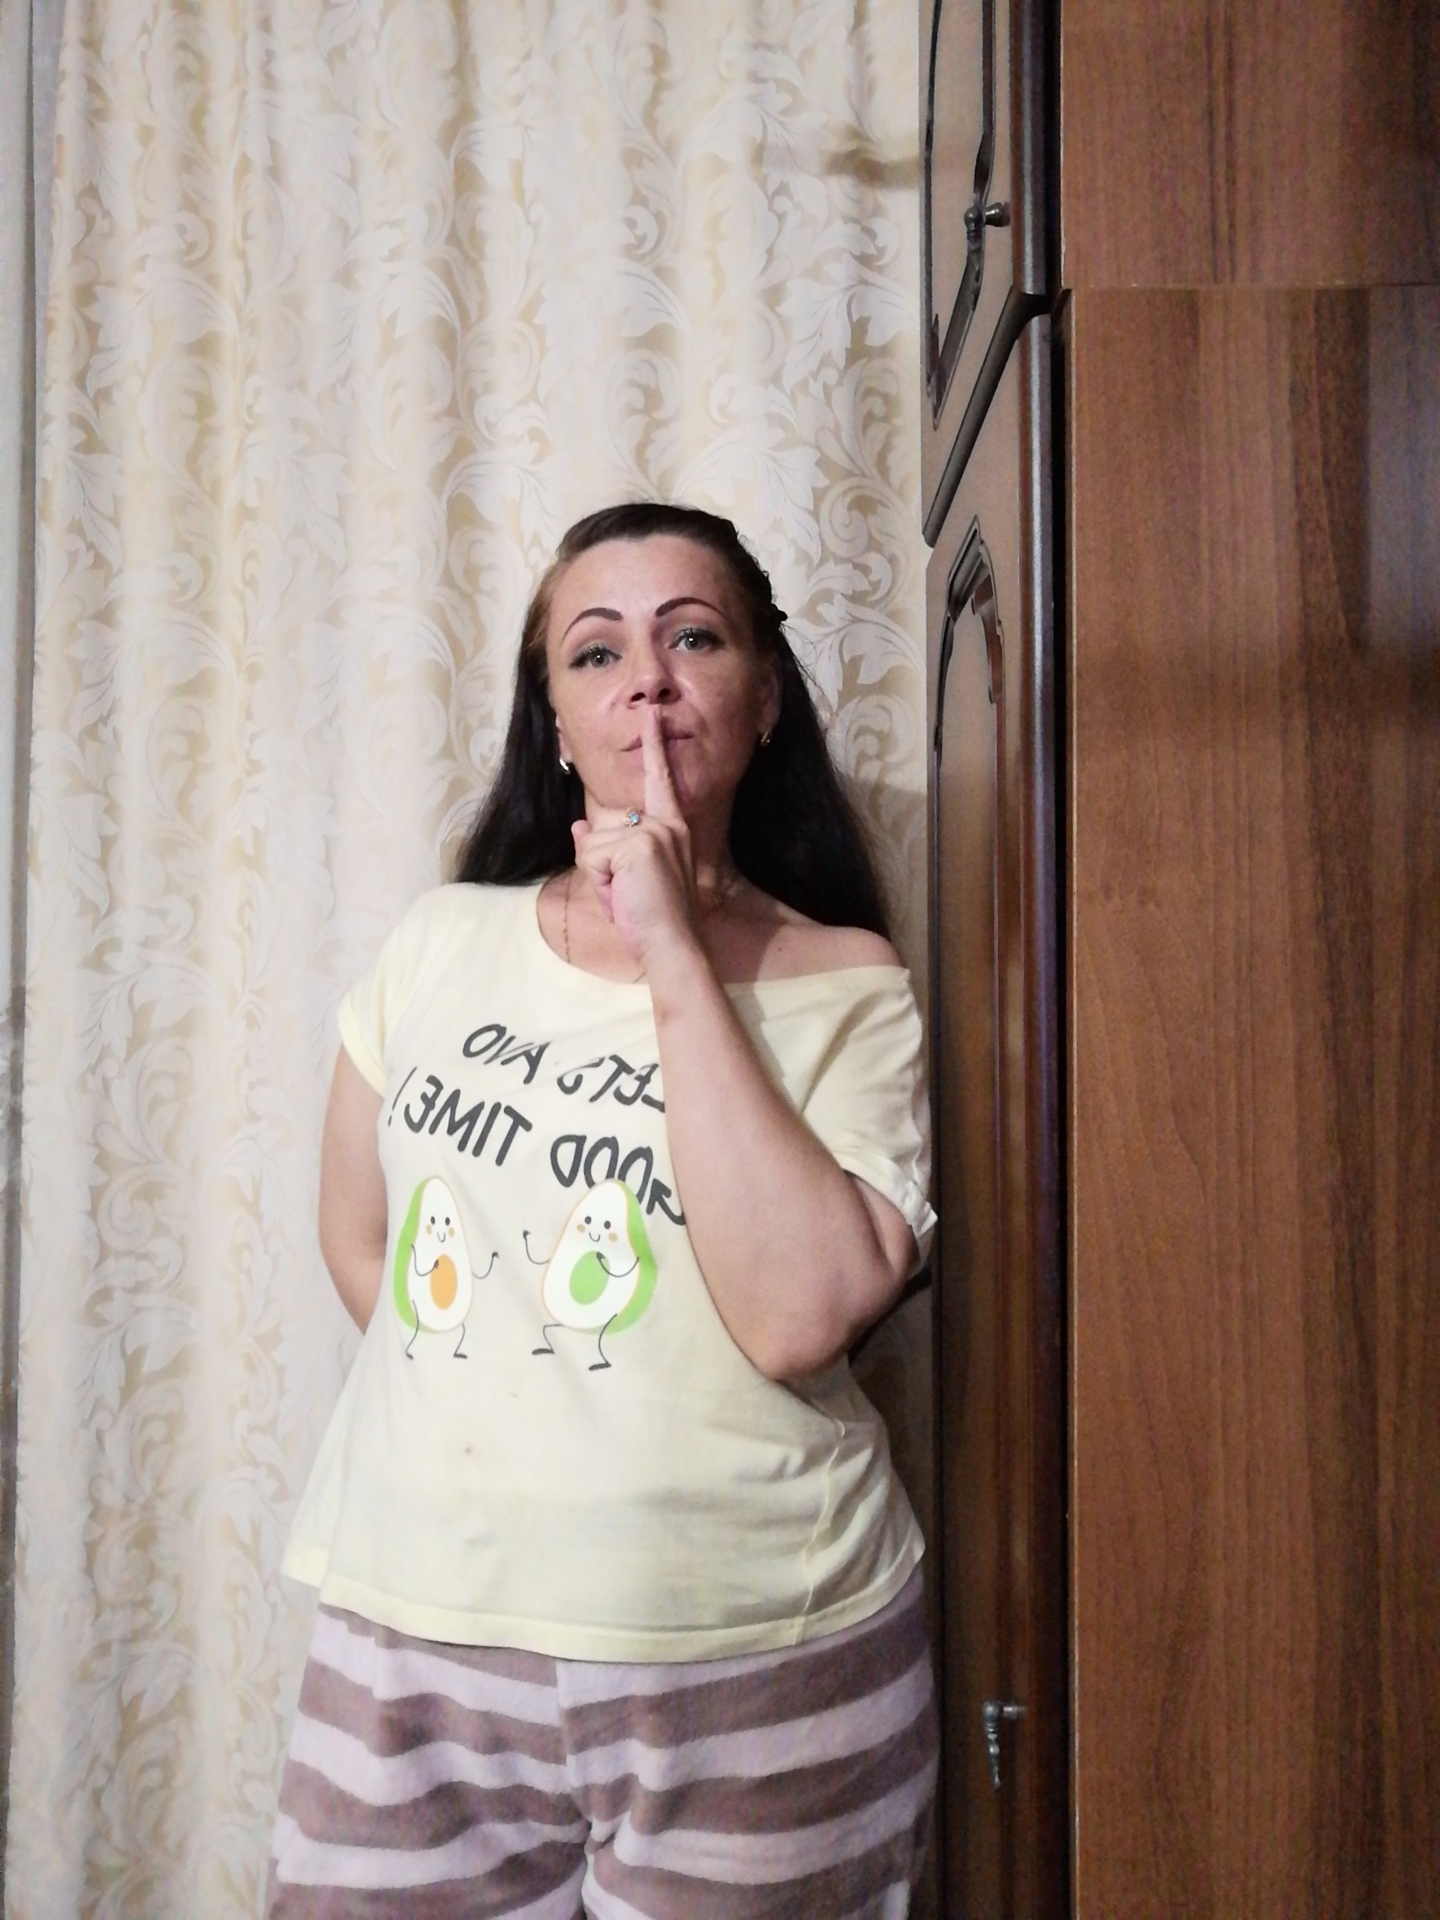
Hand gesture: mute